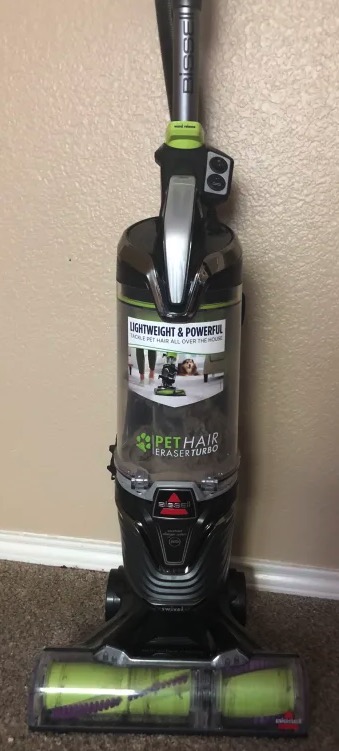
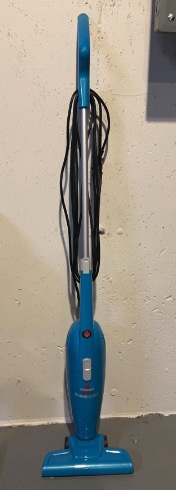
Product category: items_vacuum
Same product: no